The Rose Tattoo (film)

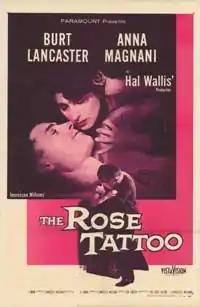
Original film poster

The Rose Tattoo is a 1955 American film adaptation of the Tennessee Williams play of the same name. It was adapted by Williams and Hal Kanter and directed by Daniel Mann, with stars Anna Magnani, Burt Lancaster, Marisa Pavan and Jo Van Fleet. Williams originally wrote the play for Italian Anna Magnani to play on Broadway in 1951, but she declined the offer because of her difficulty with the English language at the time. By the time of this film adaptation, she was ready.